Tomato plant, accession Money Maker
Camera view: horizontal (90 deg, fisheye); turntable rotation: 60 degrees
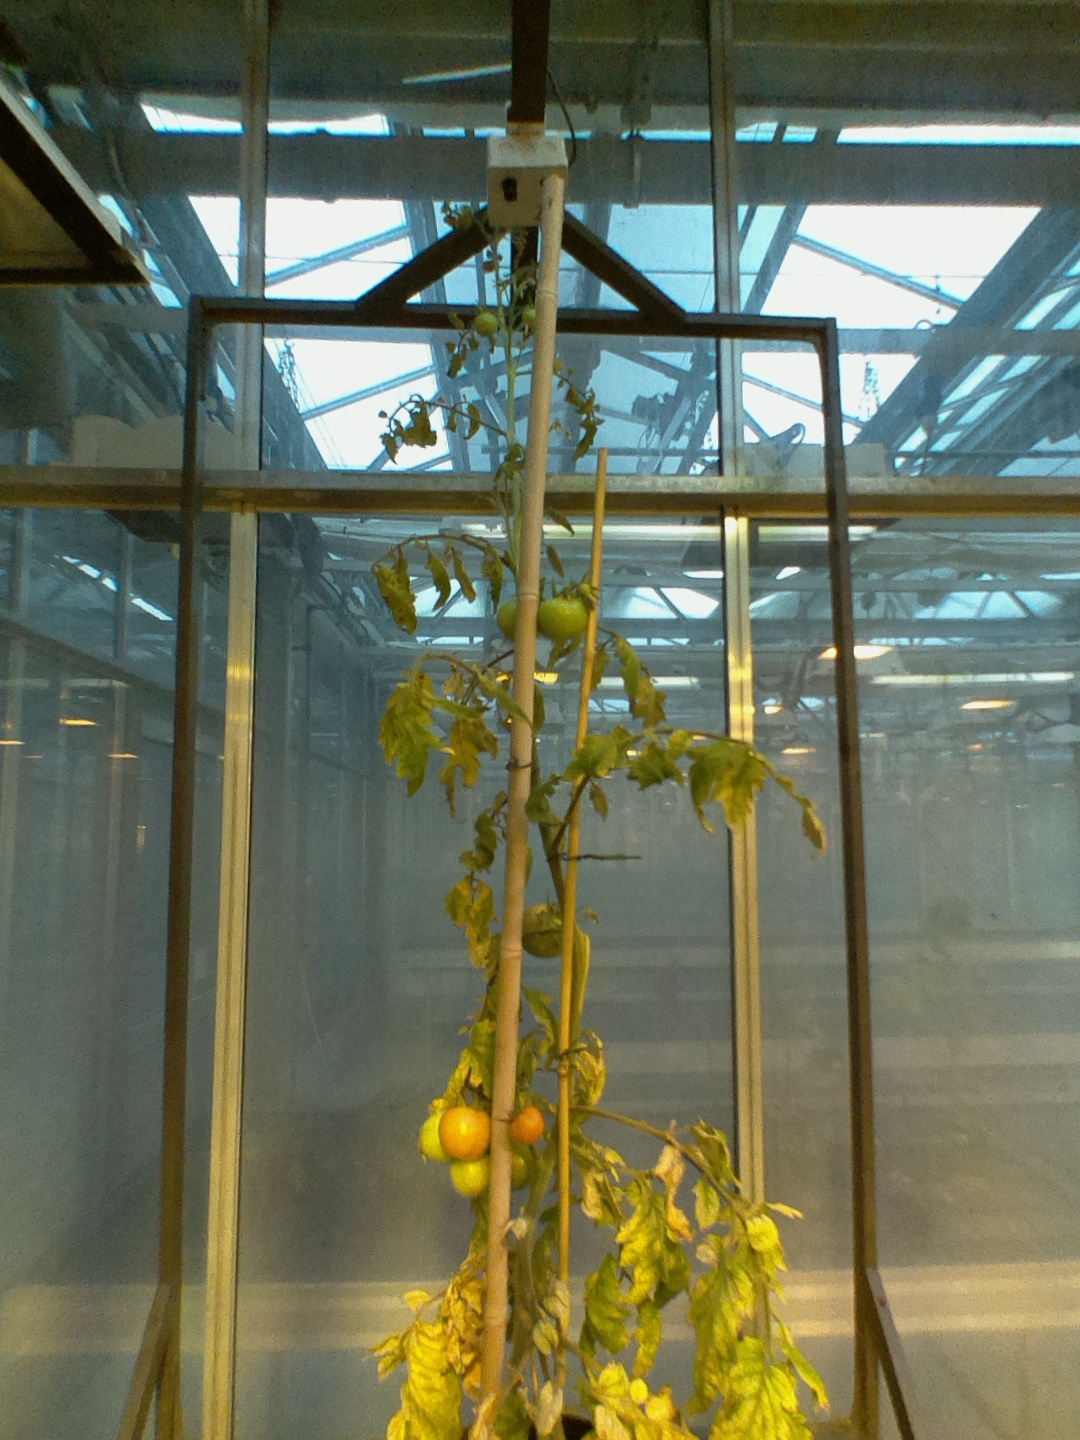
BBCH growth stage 81: 10%-20% of fruits show typical fully ripe color